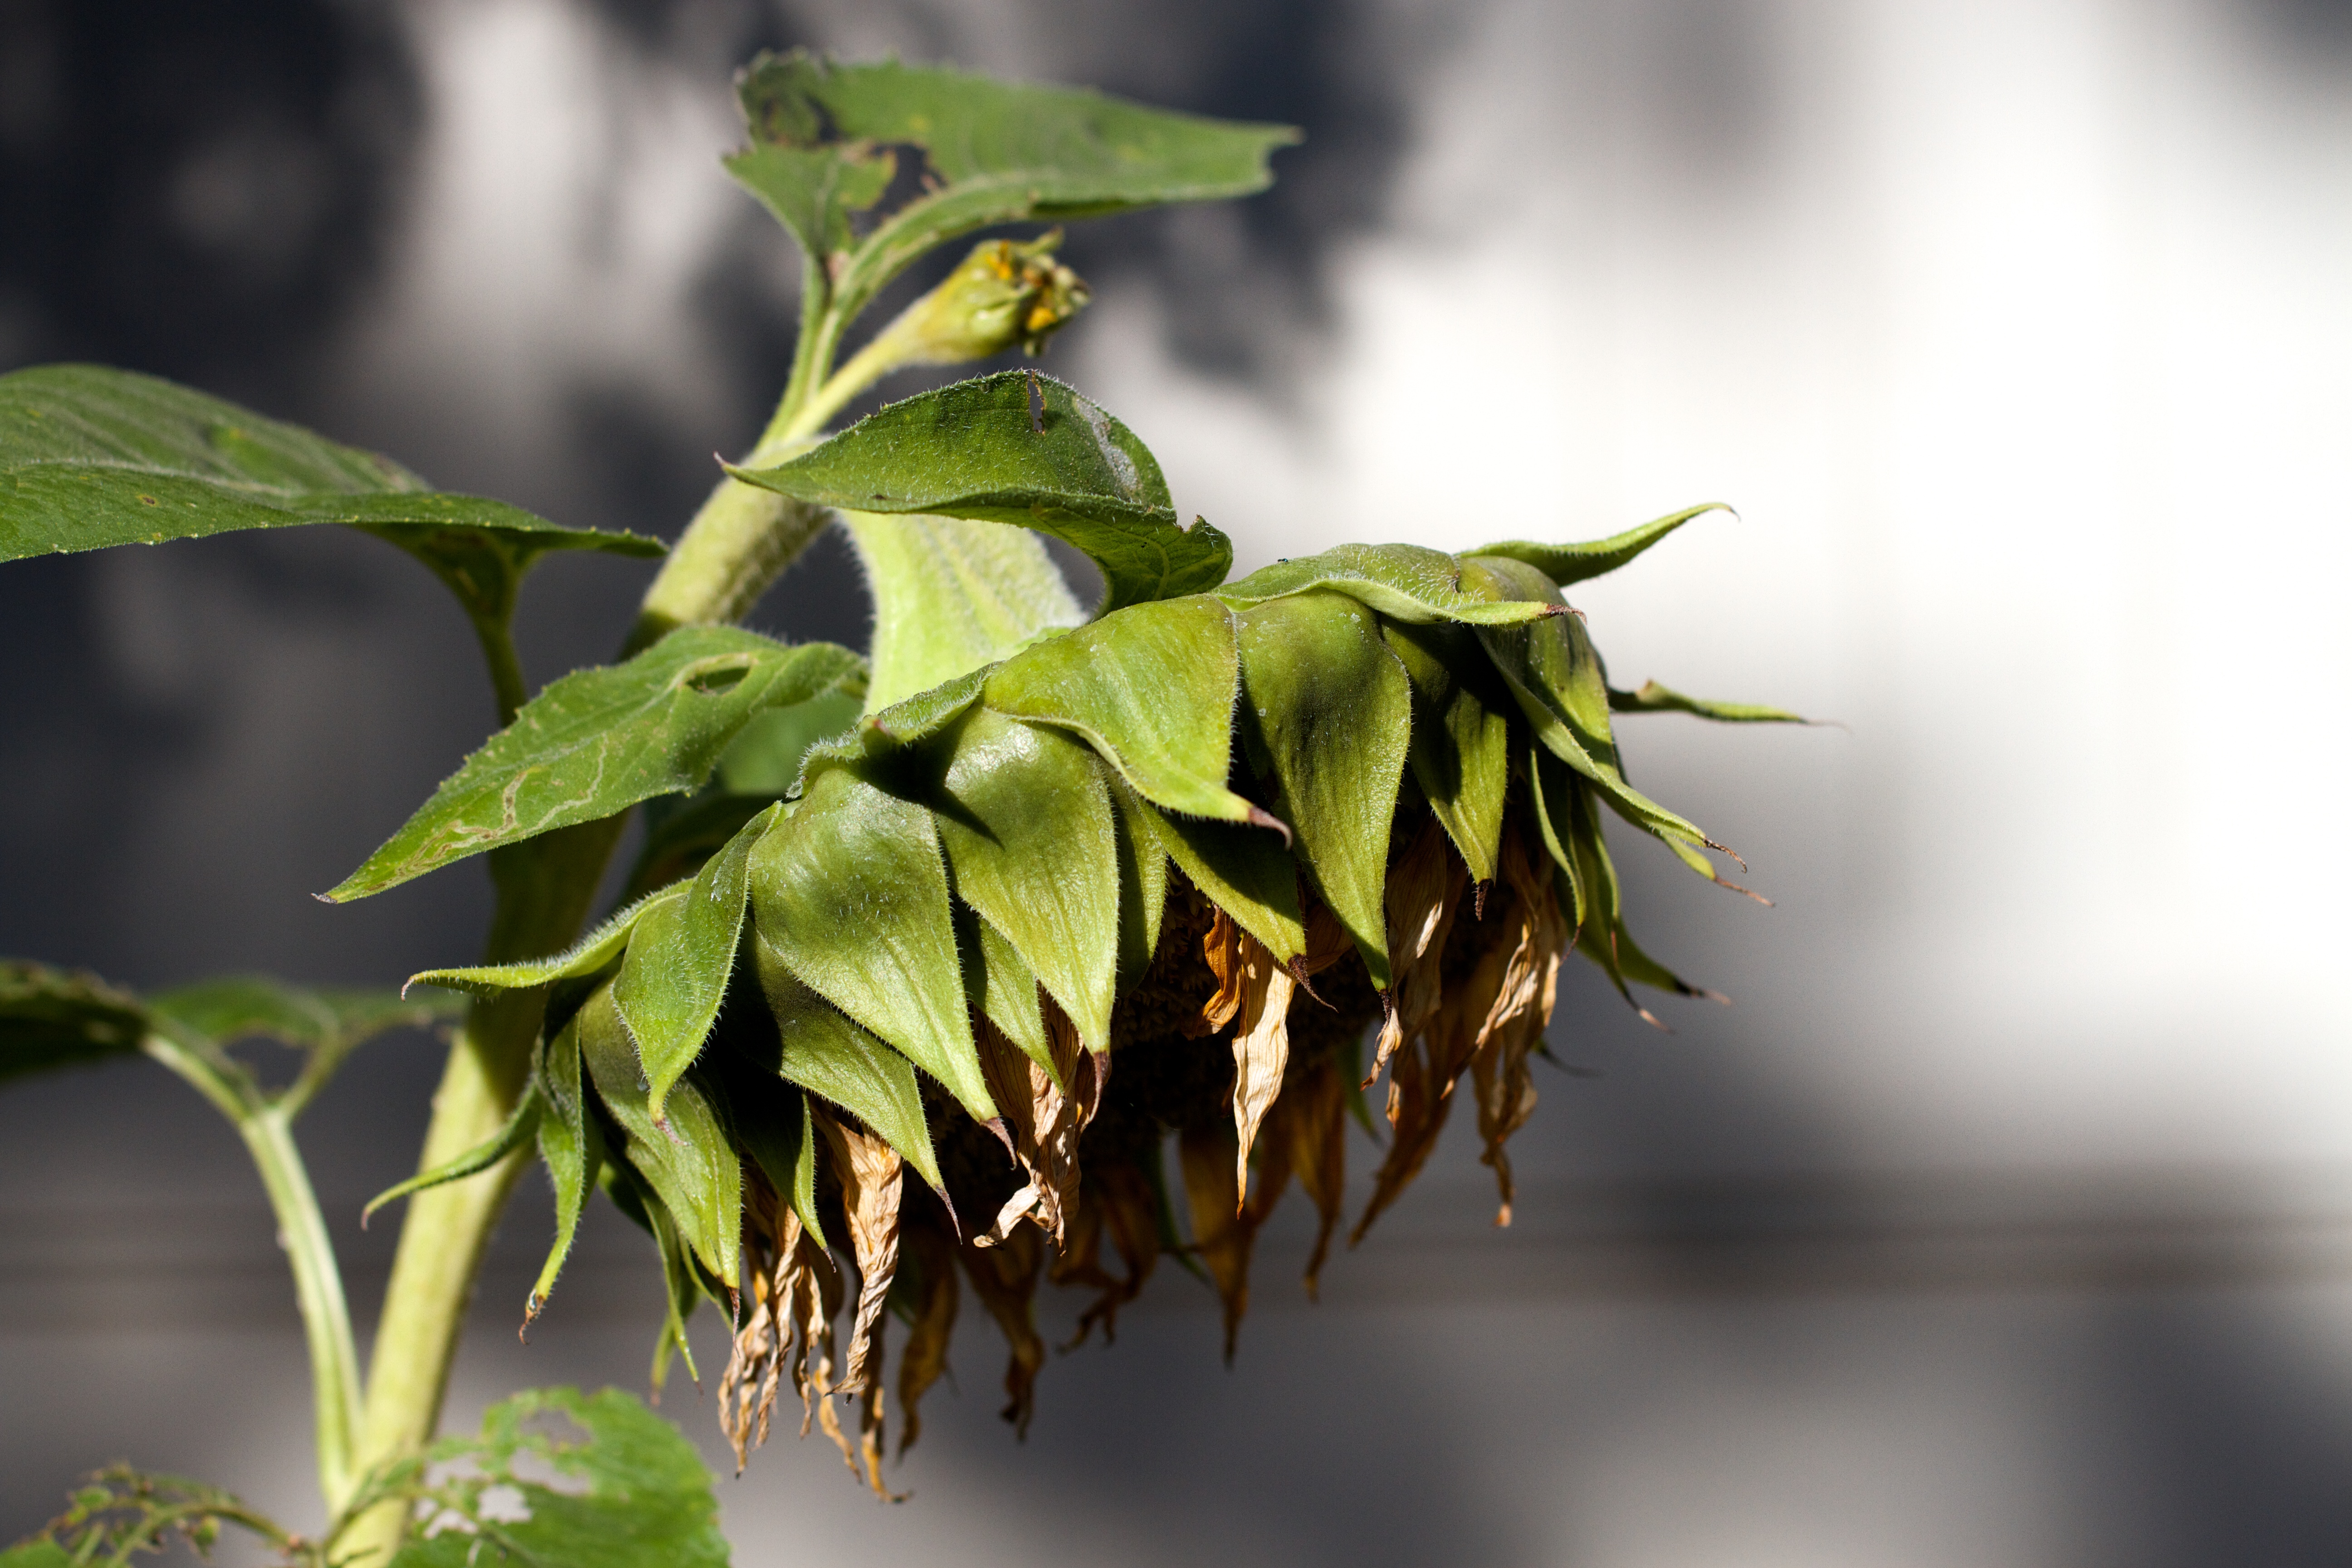
tree, nature, branch, plant, fruit, leaf, flower, food, green, produce, autumn, botany, flora, sunflower, twig, close up, shrub, bud, seeditforward, macro photography, flowering plant, plant stem, woody plant, land plant, thorns spines and prickles